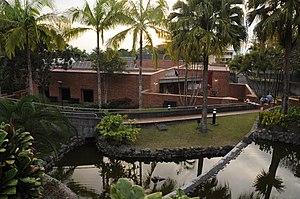
Cet article liste les monuments nationaux du Quindío, en Colombie. Au 25 septembre 2013, dix monuments nationaux étaient recensés dans ce département.
Les Quimbayas sont une ethnie amérindienne de Colombie aujourd'hui disparue, célèbre pour sa civilisation et sa production d'objets en or de grande qualité.